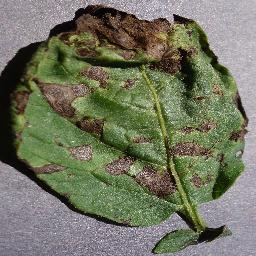
Etiqueta: Tizon_Temprano